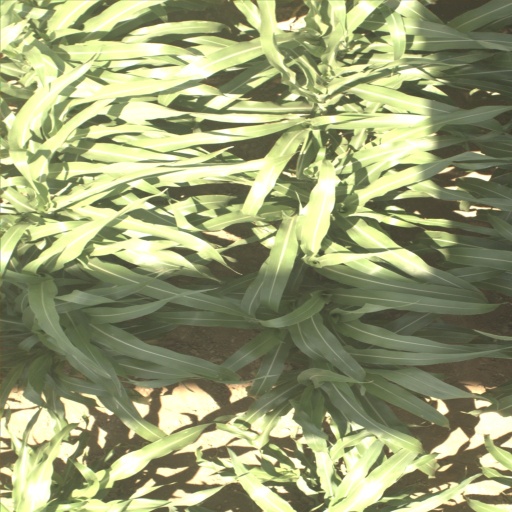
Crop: sorghum